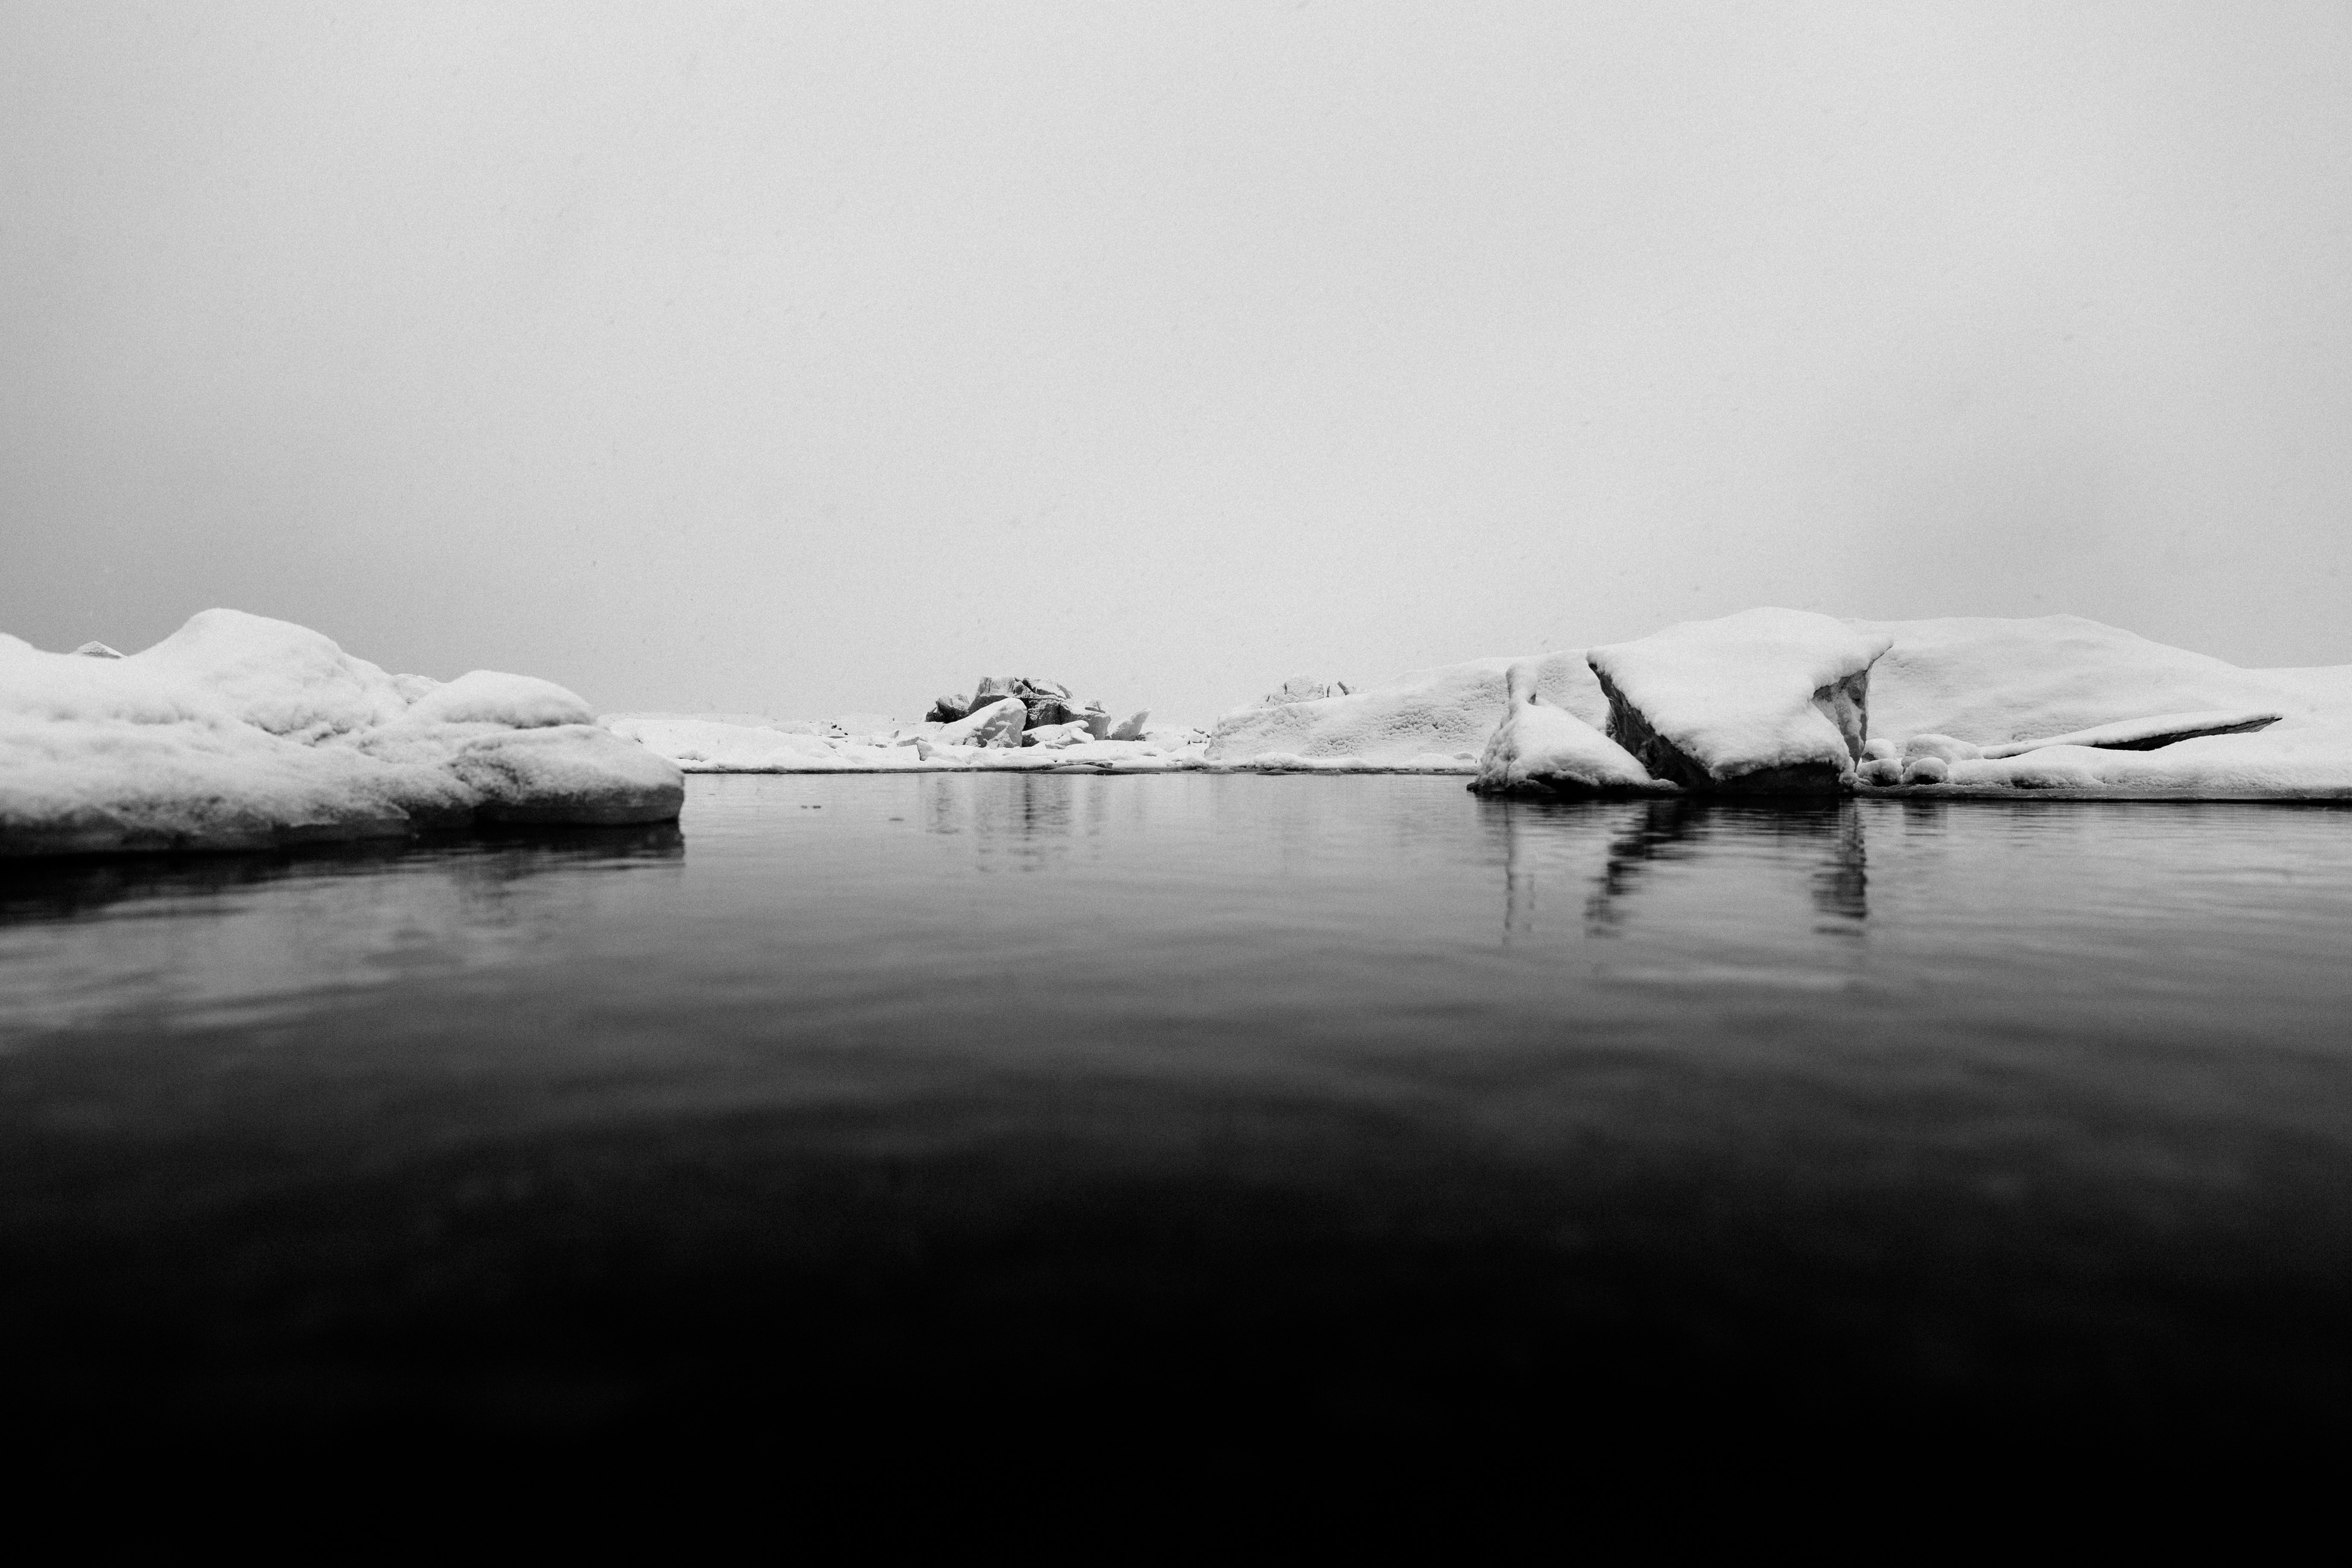
white, water, iceberg, ice, sea ice, atmospheric phenomenon, sky, black and white, reflection, calm, glacial landform, monochrome photography, ocean, ice cap, monochrome, glacier, mist, fog, glacial lake, lake, winter, atmosphere, sea, freezing, cloud, photography, arctic, arctic ocean, stock photography, landscape, snow, polar ice cap, river, sound, melting, fjord, horizon, style